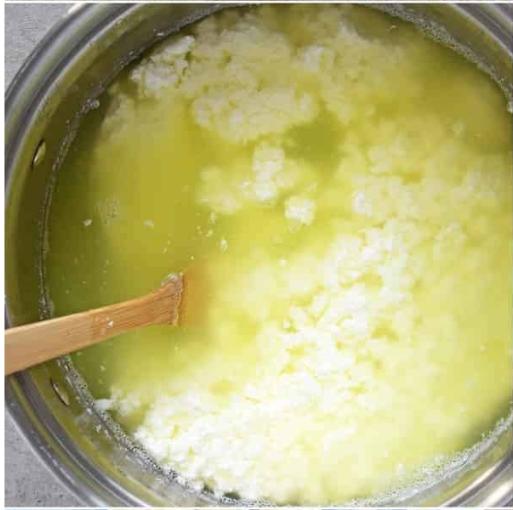
Maziwa ikiganda inakuwa mala ambayo ni chakula mzuri sana ikikulwa na ugali ama pia mtu anaweza ikunywa tu huku akibarizi. Maziwa pia ikishaganda inaweza tumika kutengeneza siagi ambayo hutumika kupika ama hata kupakwa kwenye mkate.